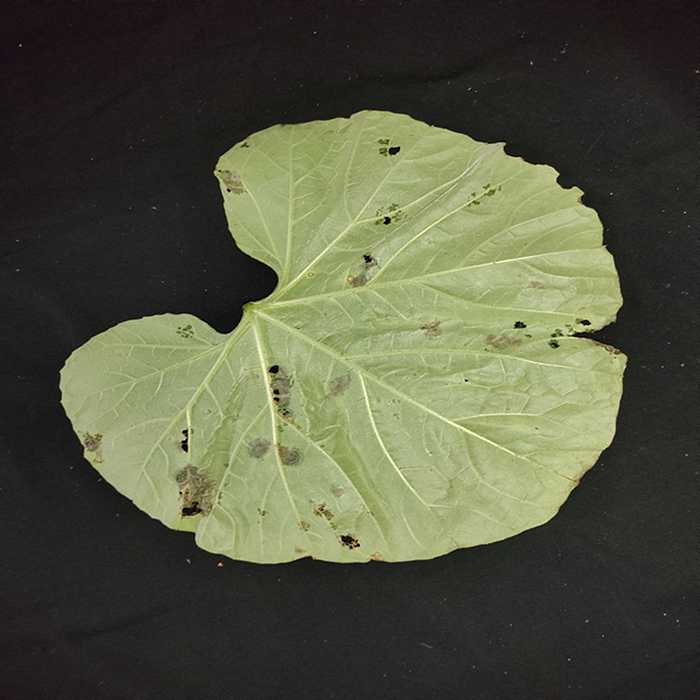
Plant: Bottle gourd
Label: Anthracnose